Marco Iannuzzi

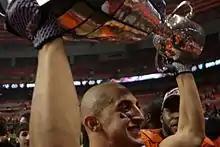
Iannuzzi hoists the 99th Grey Cup

2011 Grey Cup Champion. Iannuzzi was the Lions' first selection in the 2011 CFL Draft. He made his CFL debut in Week 1 and appeared in 15 regular season games where he caught eight passes for 65 yards and added 135 yards on 16 punt returns for an 8.4 yard average.